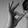
ASL letter: F